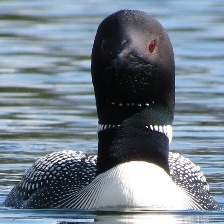
Species: COMMON LOON
Scientific name: GAVIA IMMER